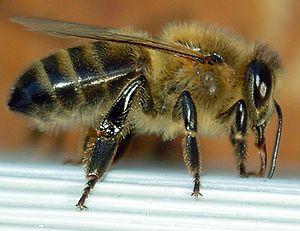
Une abeille noire (Apis mellifera mellifera) ouvrière dans le nourrisseur, vue de profil.
La liste des races d'abeilles d'élevage recense les différentes races d'abeilles à miel élevées par l'Homme. L'apiculture moderne s'est surtout focalisée sur Apis mellifera Linnaeus, naturellement présente en Eurasie et en Afrique, puis exportée vers les Amériques et l'Océanie, mais d'autres espèces telles que l'abeille asiatique et les mélipones sont également élevées.
Apis est un genre qui regroupe sept à neuf espèces d'insectes sociaux de la famille des Apidés et de la sous-famille des Apinae. C'est le seul genre de la tribu des Apini.
Les abeilles forment un clade d'insectes hyménoptères de la superfamille des Apoïdes. Au moins 20 000 espèces d'abeilles sont répertoriées sur la planète dont environ 2 000 en Europe et près de 1 000 en France. En Europe, l'espèce la plus connue est Apis mellifera qui, comme la plupart des abeilles à miel, appartient au genre Apis. Cependant, la majorité des abeilles ne produit pas de miel, elles se nourrissent du nectar des fleurs. Une abeille d'hiver peut vivre jusqu'à 10 mois, tandis qu'une abeille d'été peut vivre jusqu'à 1 mois.
L'abeille noire est une sous-espèce de l'abeille domestique européenne. Cette abeille est couramment utilisée en apiculture en Europe pour la production de miel.